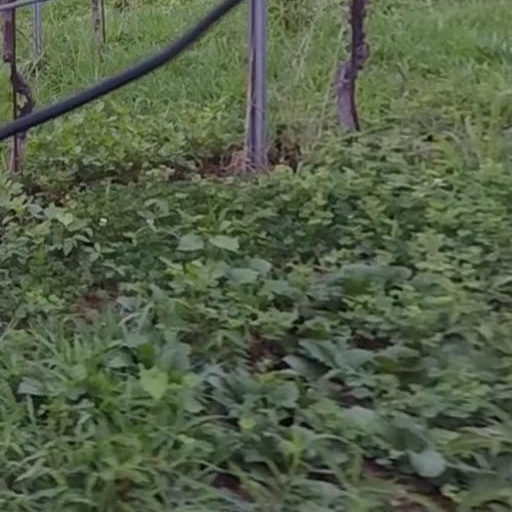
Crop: grape